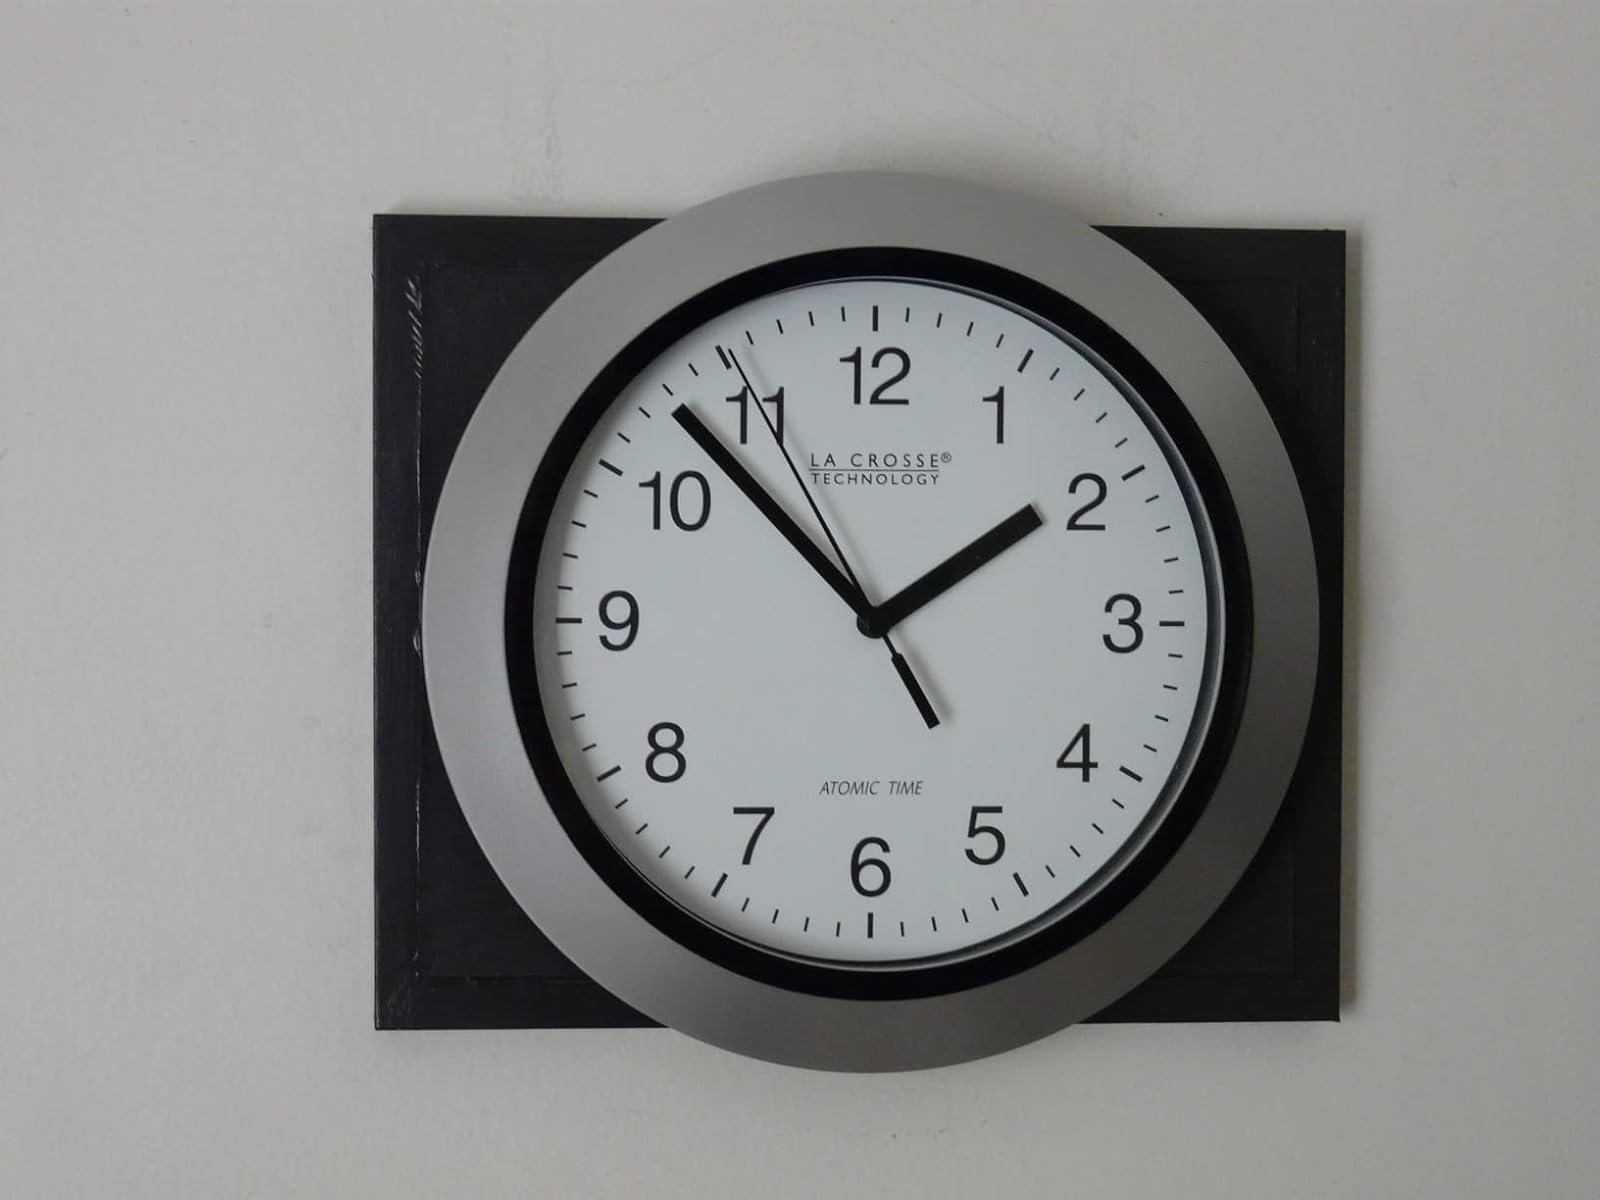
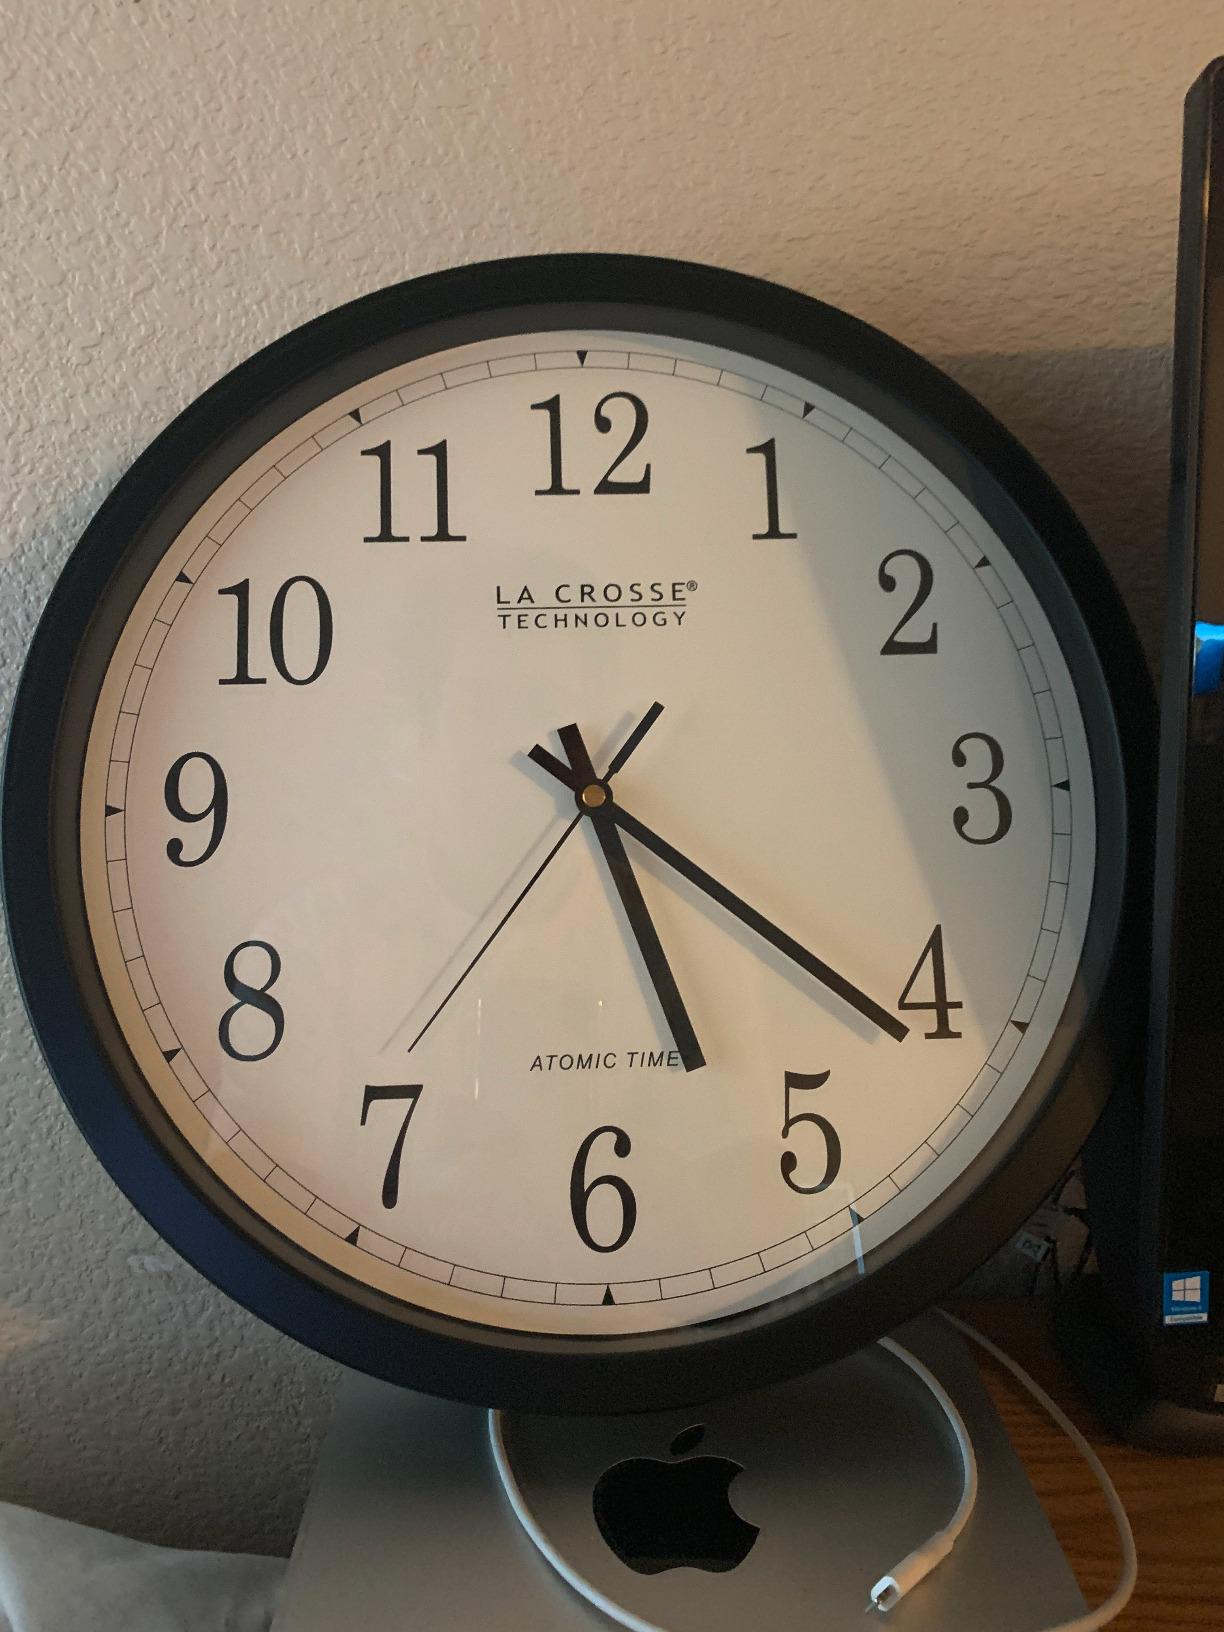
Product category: clock
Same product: no